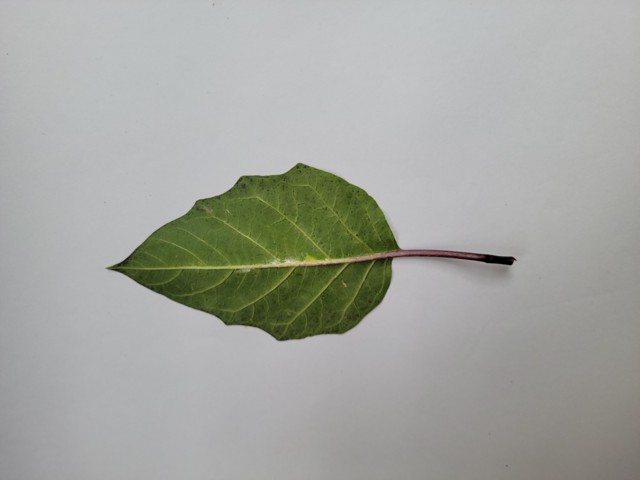
Plant: kalodhutura